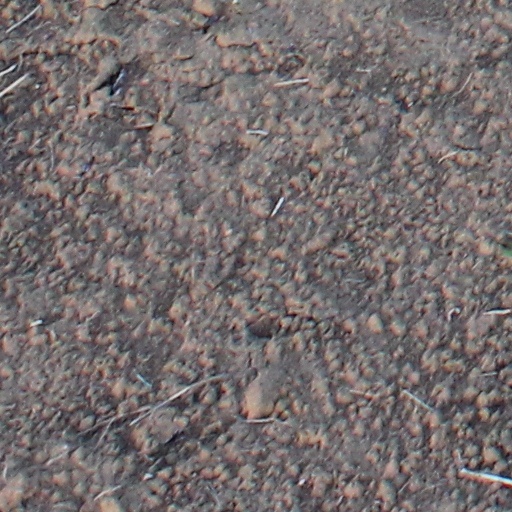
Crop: wheat